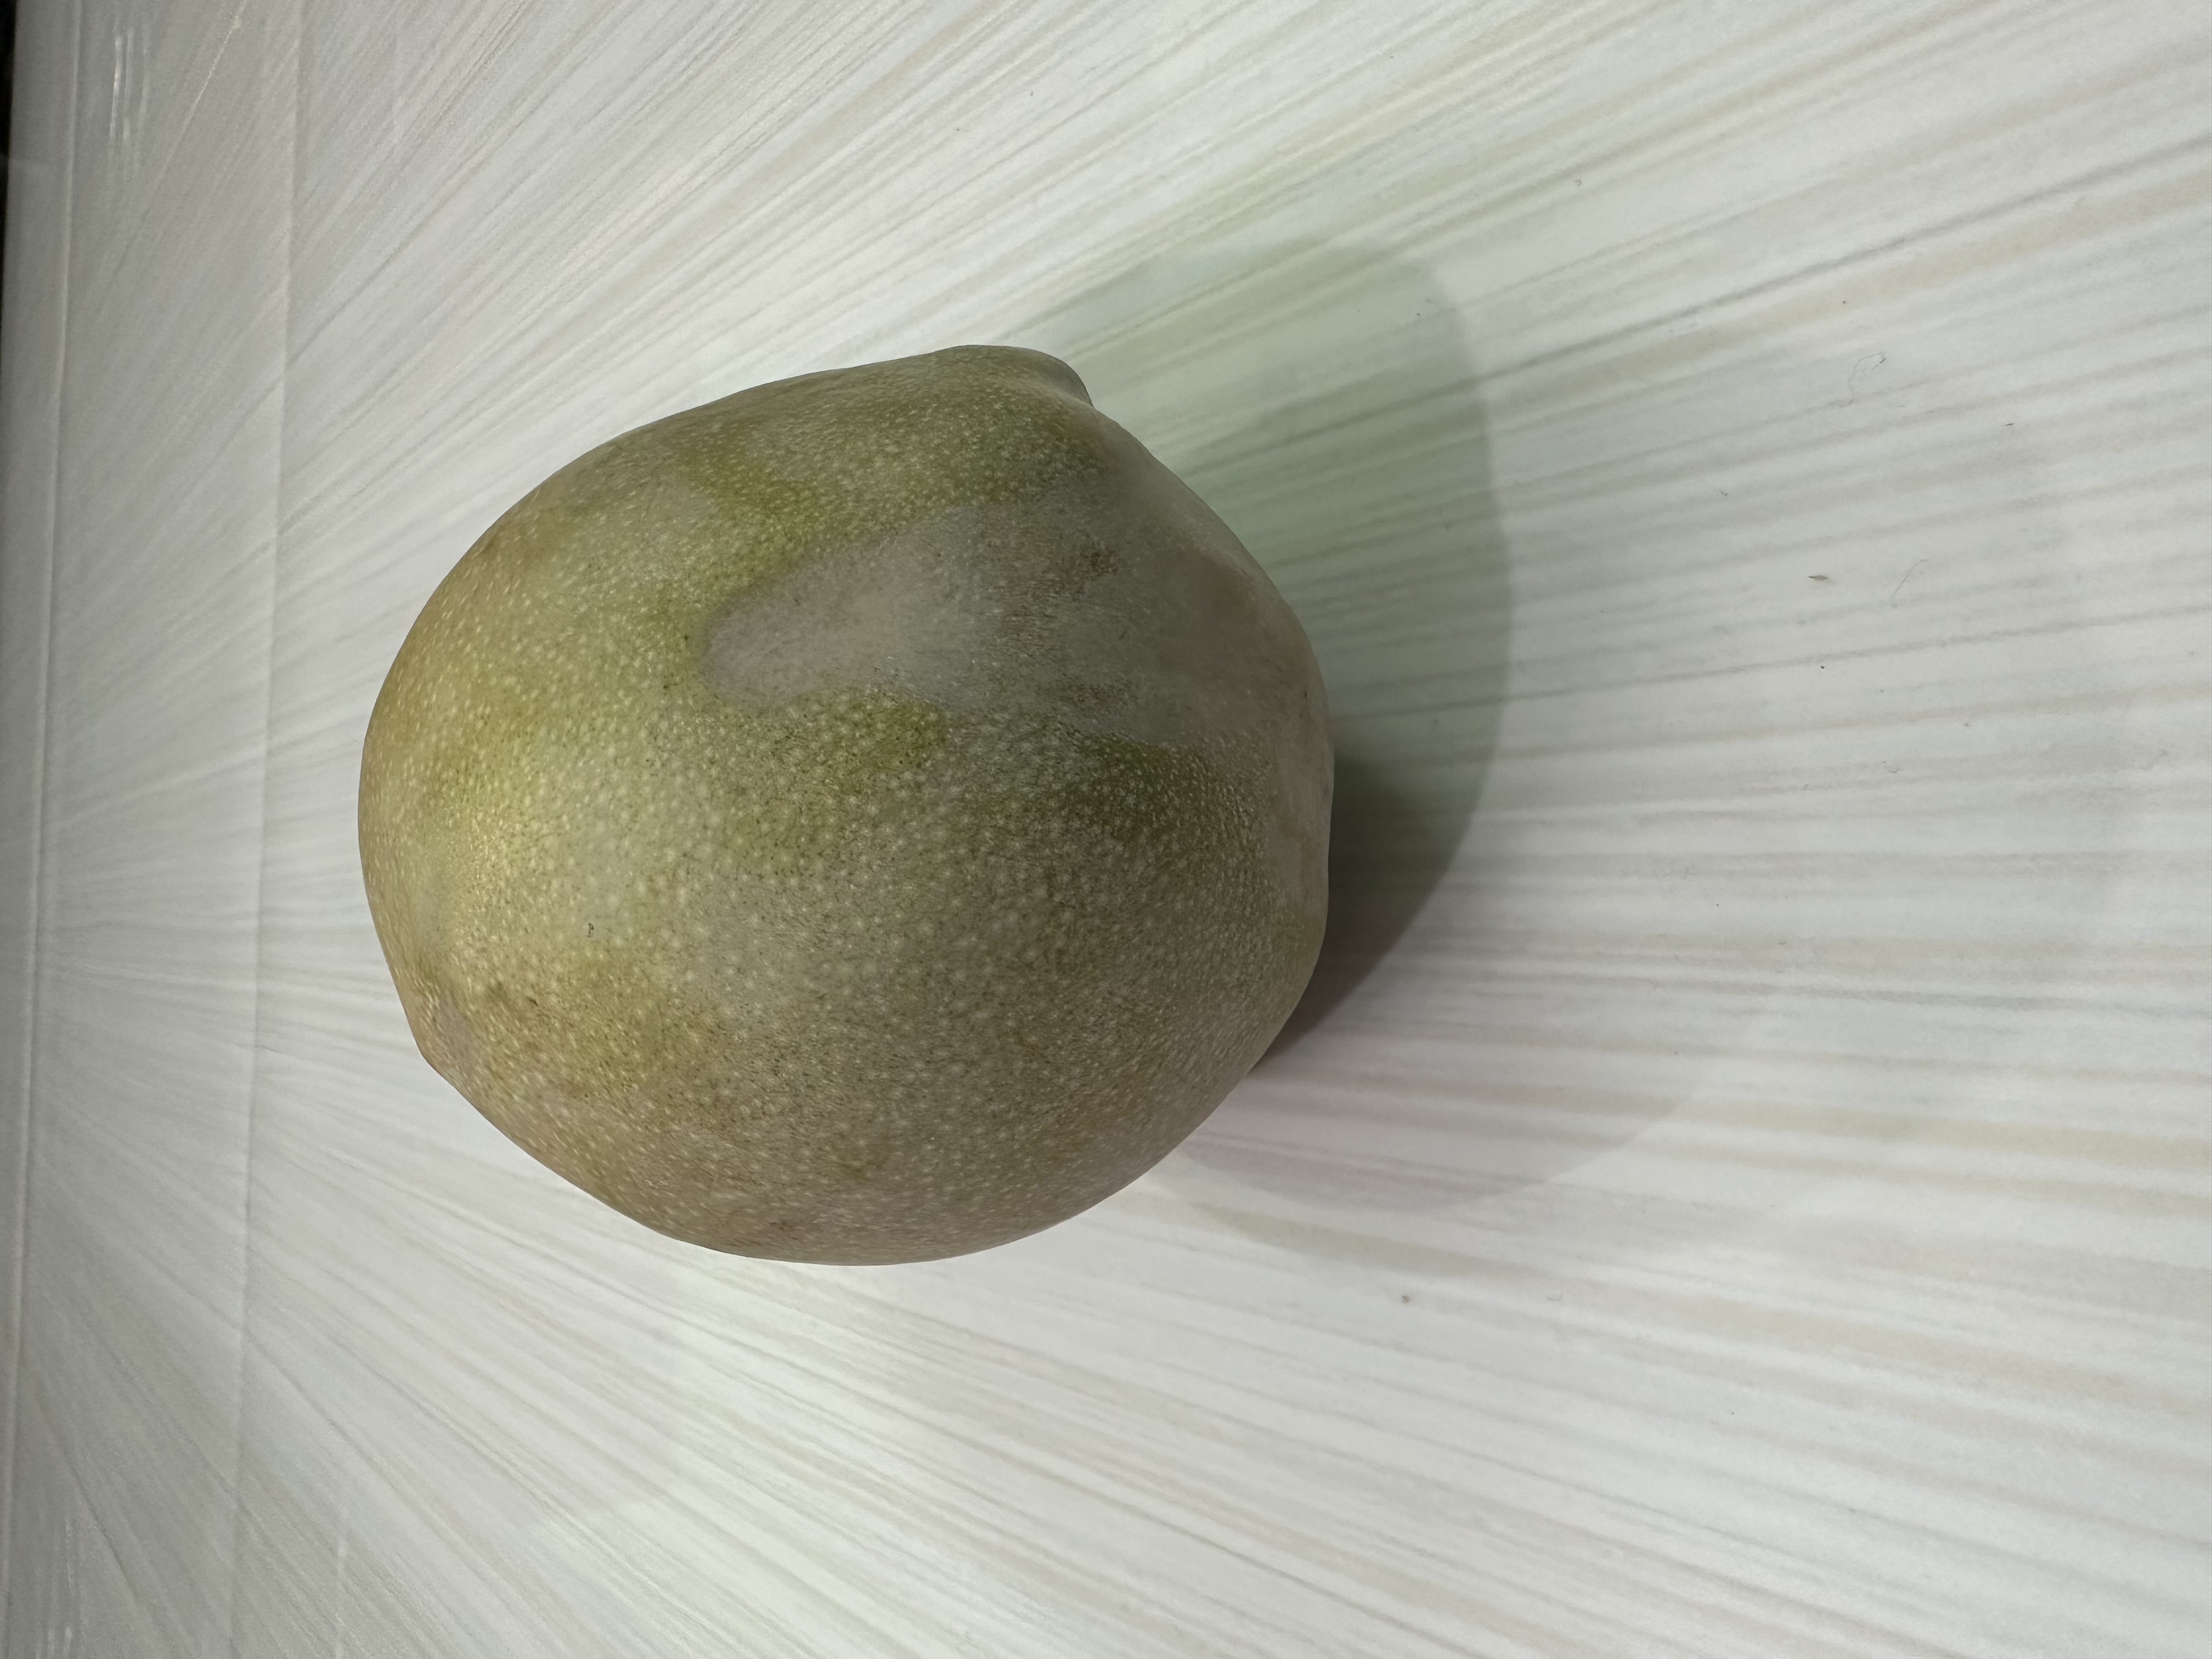
Mango variety: Bari-7